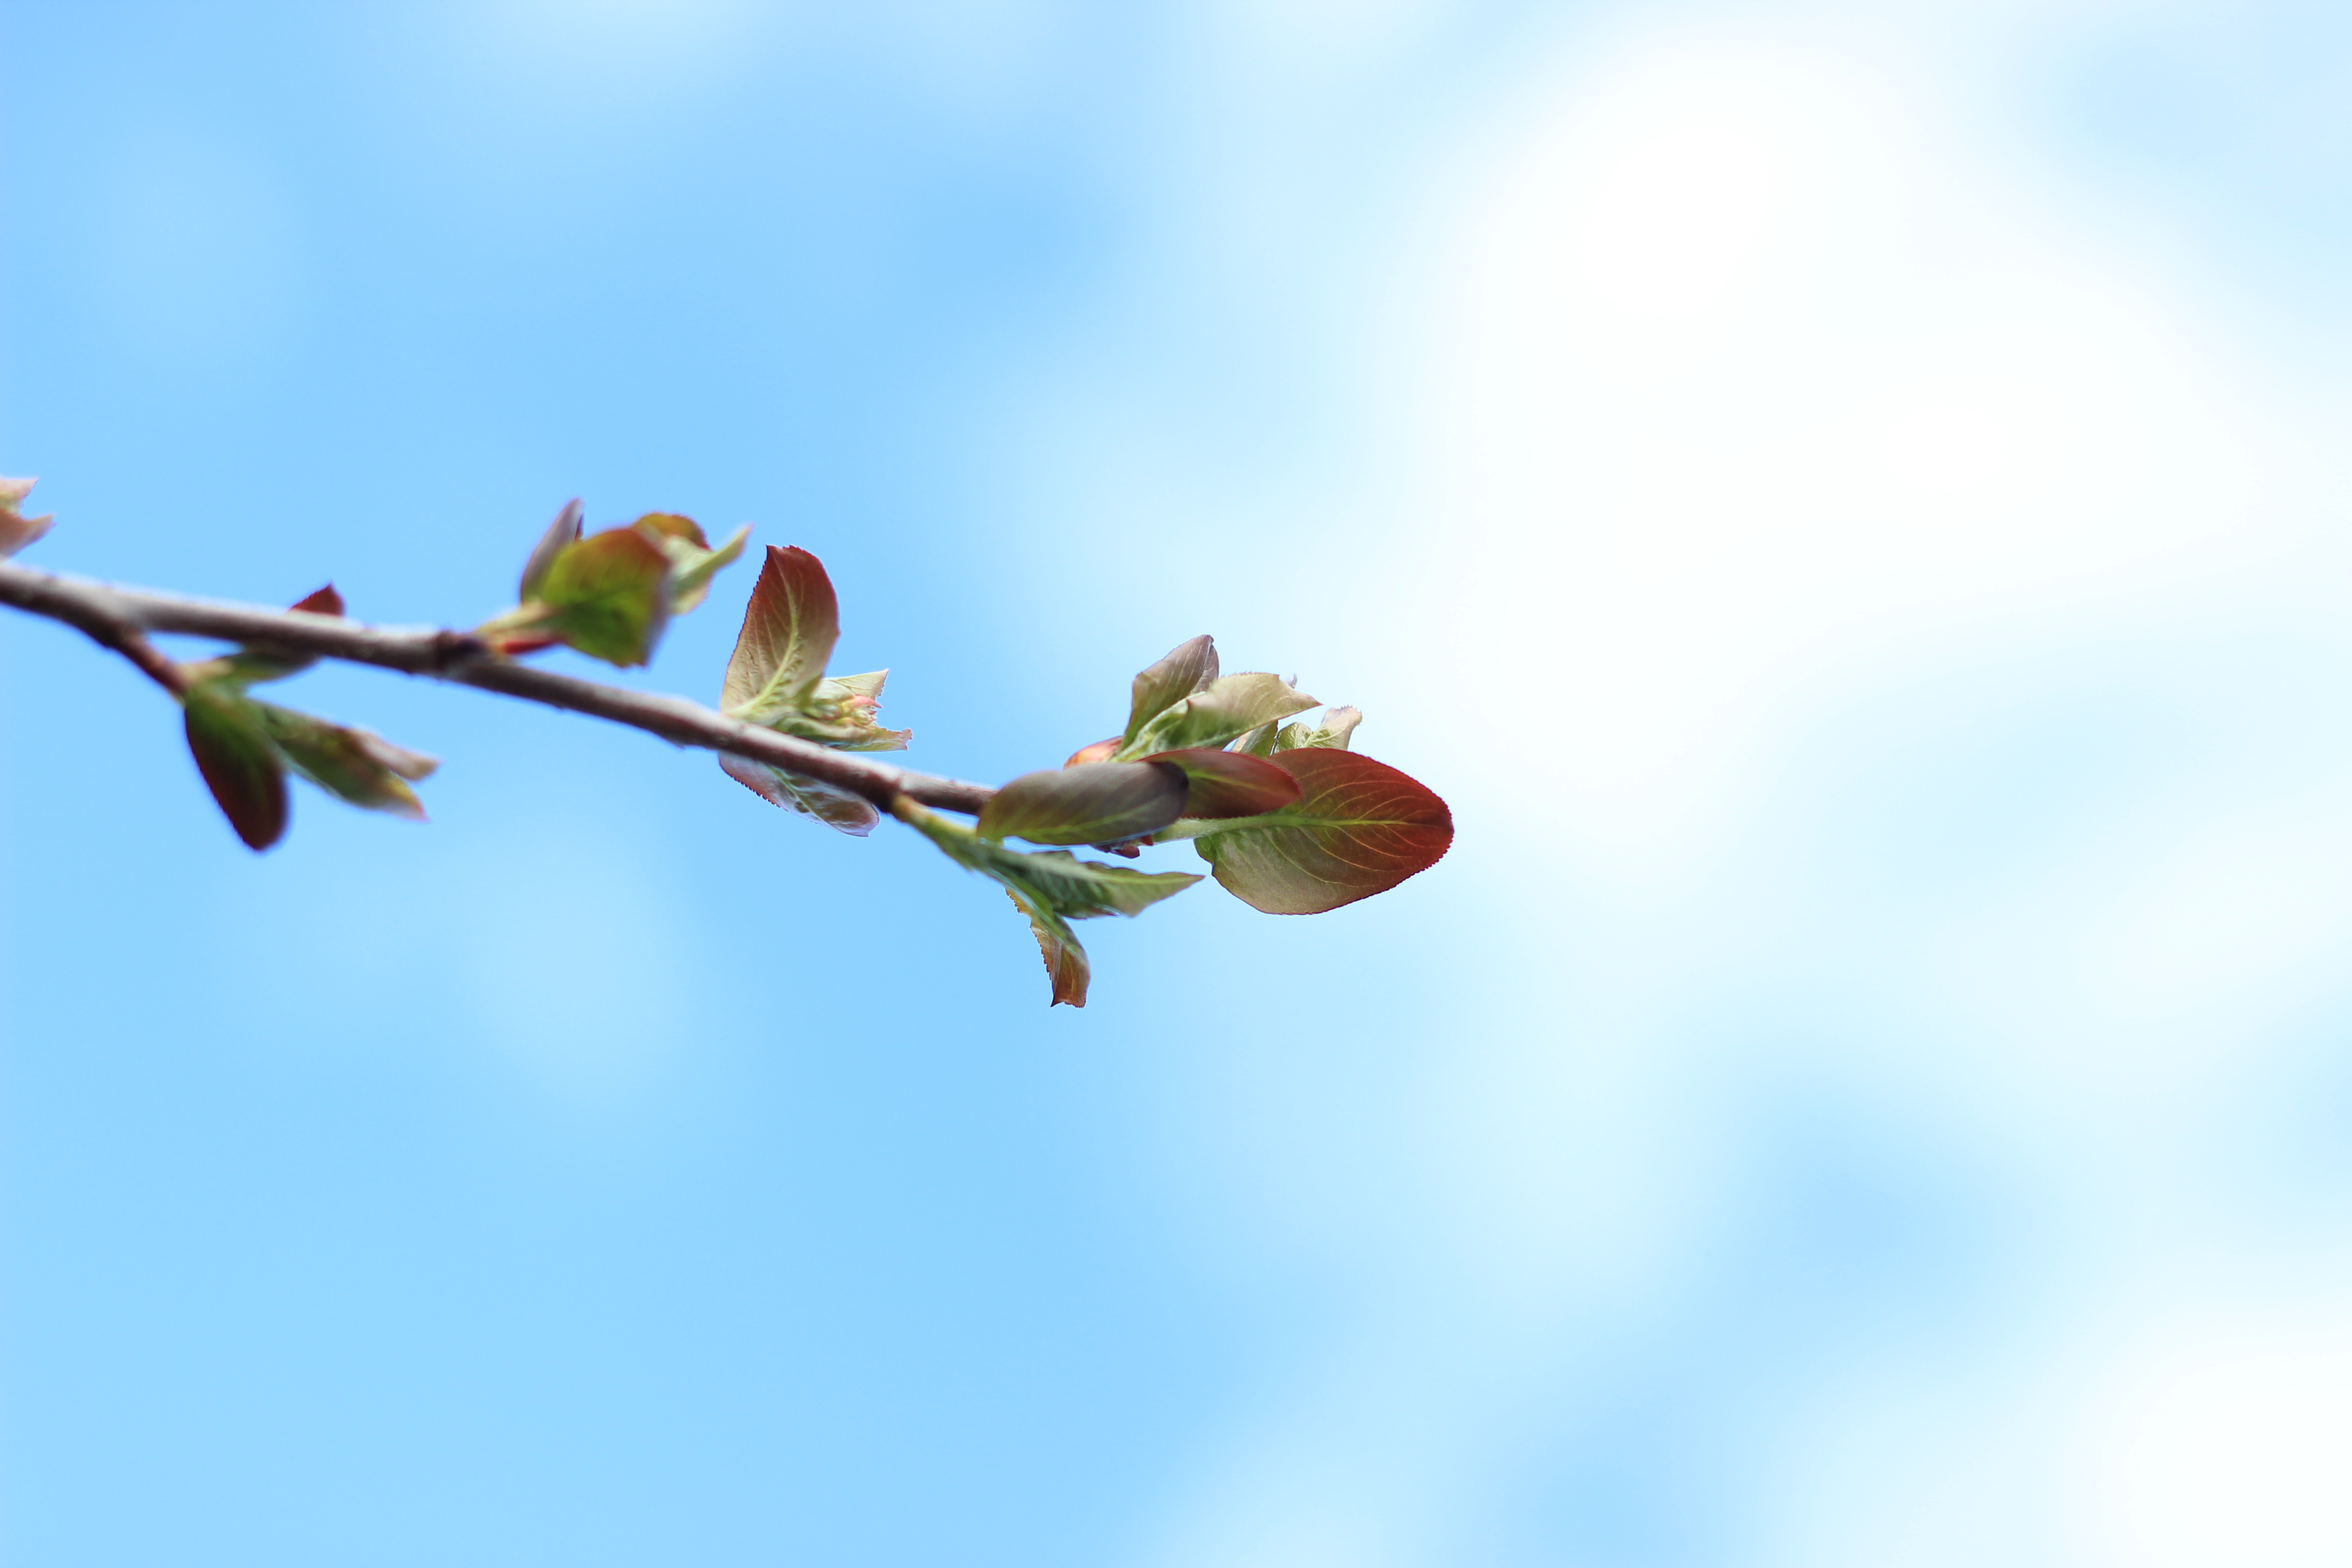
spring, shoot, leaves, leaf, branch, tree, bush, vegetable garden, garden, raspberries, berries, sky, plant, twig, cloud, flowering plant, petal, macro photography, Pedicel, art, balance, bud, plant stem, blossom